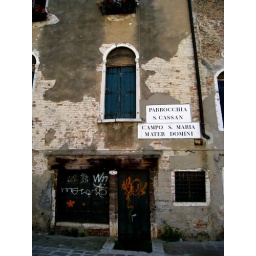
i think the orange in the graffiti really just goes with the building and the dark green door